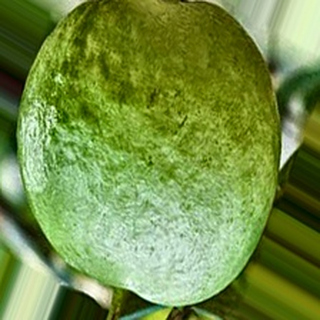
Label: healthy_guava